Isothermal microcalorimetry

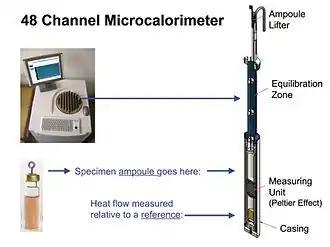
Overview of an IMC instrument which contains 48 separate calorimetry modules. One module is shown. All the modules operate at a given set temperature controlled by the instrument thermostat, but measurements can be started and stopped separately in each module. (With permission, Waters-TA Instruments, Wilmington DE, USA. http://www.tainstruments.com/ ) Fig. 3

Modern IMC instruments are actually semi-adiabatic—i.e. heat transfer between the specimen and its surroundings is not zero (adiabatic), because IMC measurement of heat flow depends on the existence of a small temperature differential—ca. 0.001 °C. However, because the differential is so low, IMC measurements are essentially isothermal. Fig. 3. shows an overview of an IMC instrument which contains 48 separate heat flow measurement modules. One module is shown. The module's measuring unit is typically a Peltier-Seebeck device. The device produces a voltage proportional to the temperature difference between a specimen which is producing or consuming heat and a thermally inactive reference which is at the temperature of the heat sink. The temperature difference is in turn proportional to the rate at which the specimen is producing or consuming heat (see Calibration below). All the modules in an instrument use the same heat sink and thermostat and thus all produce data at the same set temperature. However, it is generally possible to start and stop measurements in each ampoule independently. In a highly parallel (e.g. 48-channel) instrument like the one shown in Fig. 3, this makes it possible to perform (start and stop) several different experiments whenever it is convenient to do so.